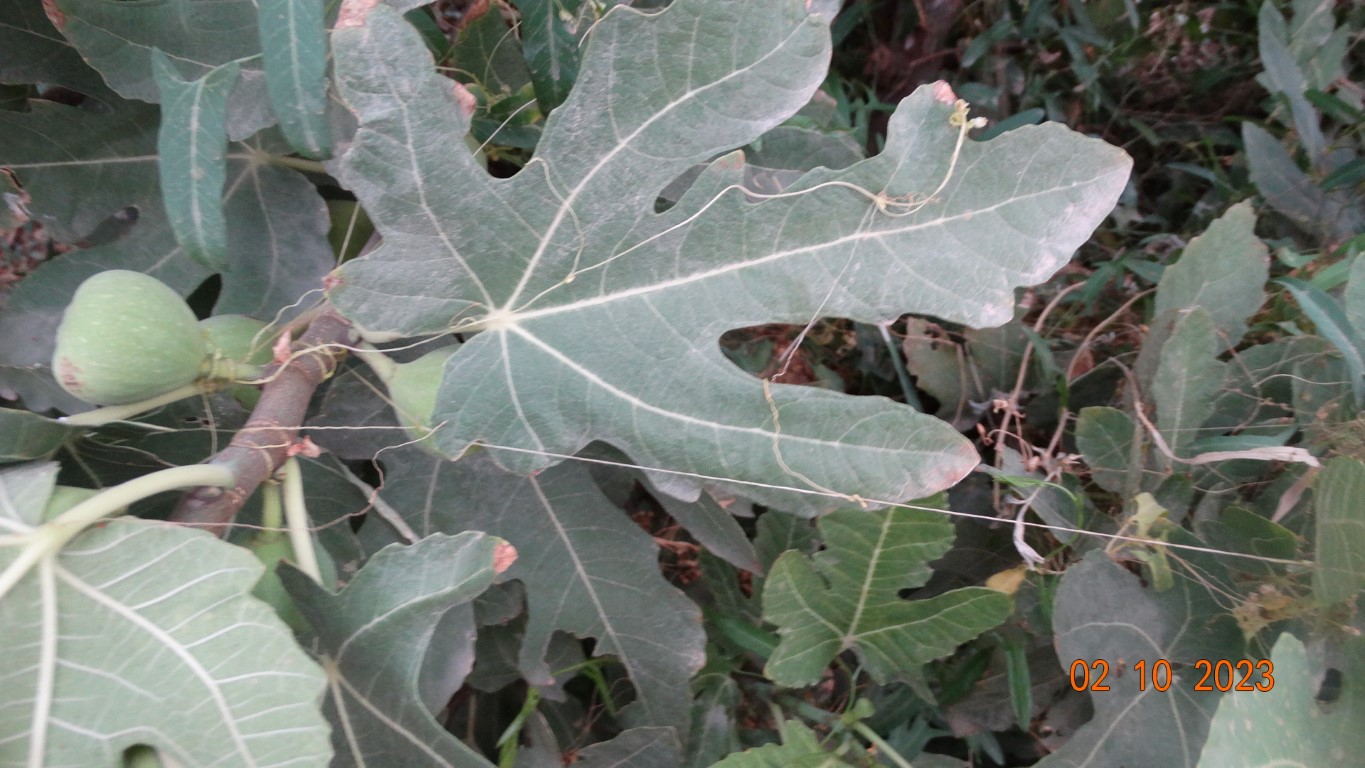
Label: healthy